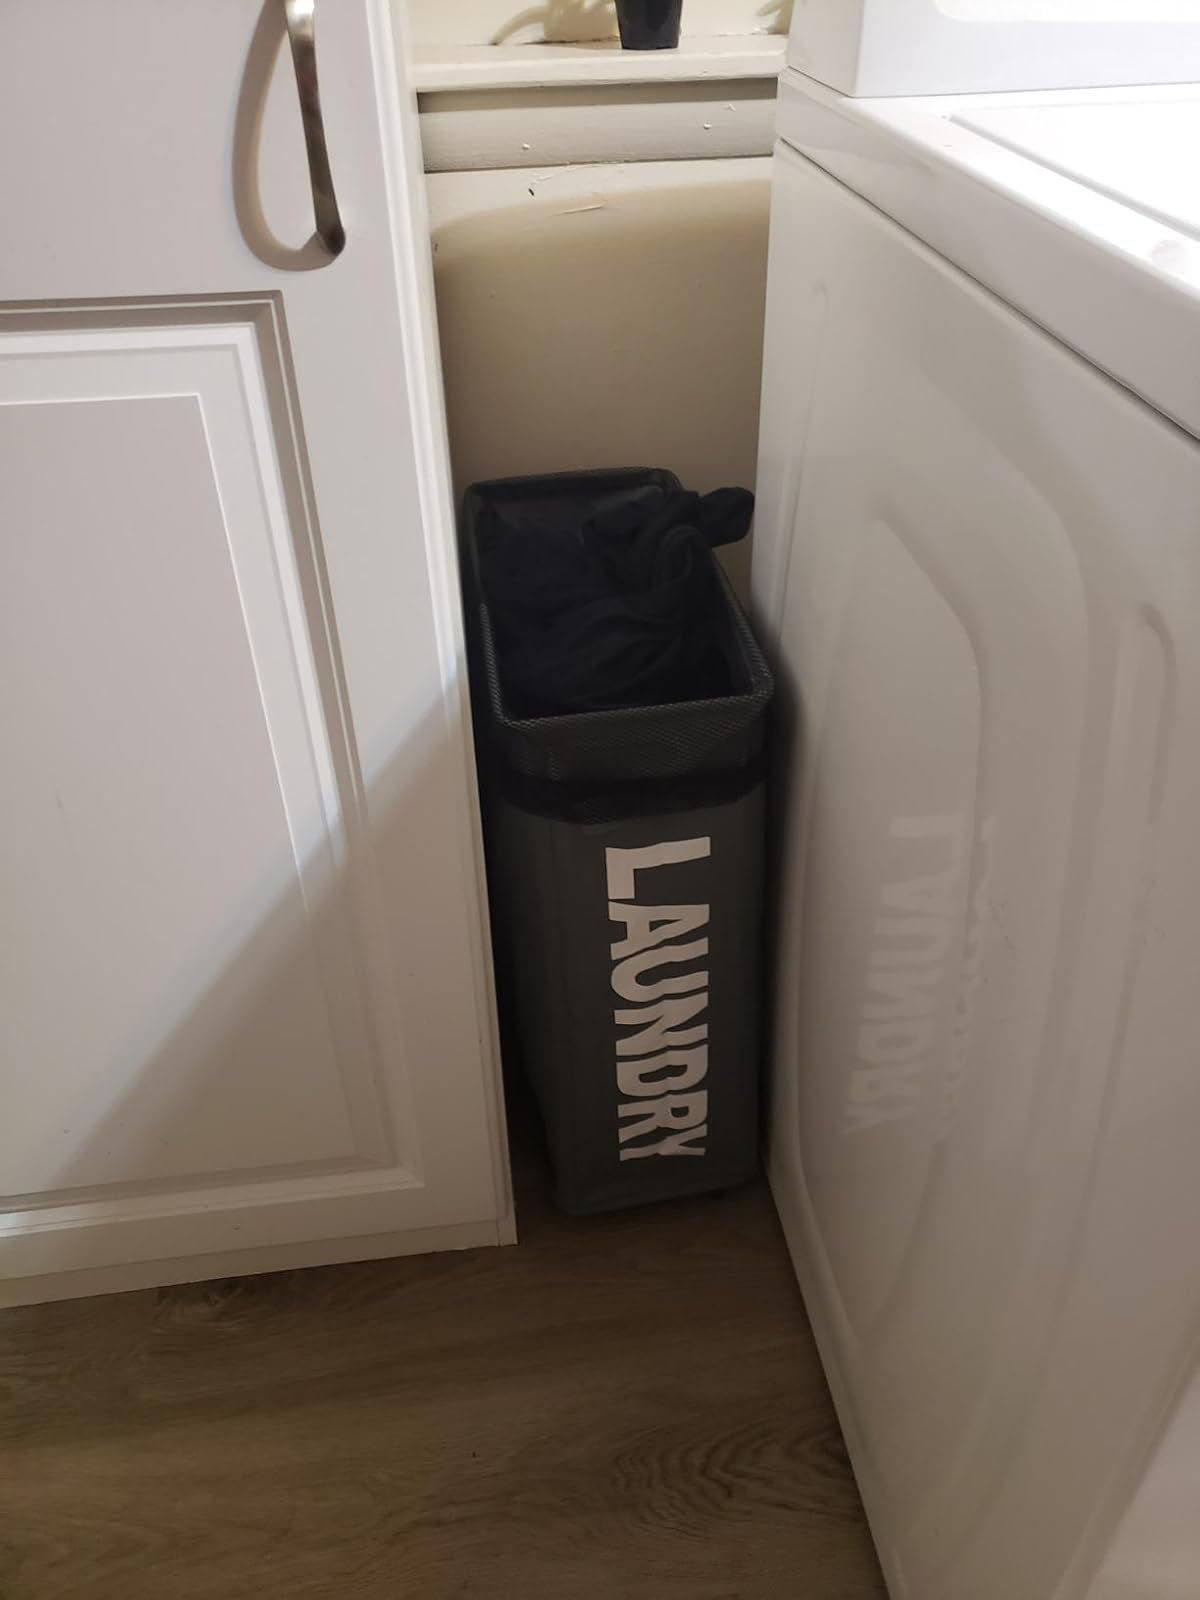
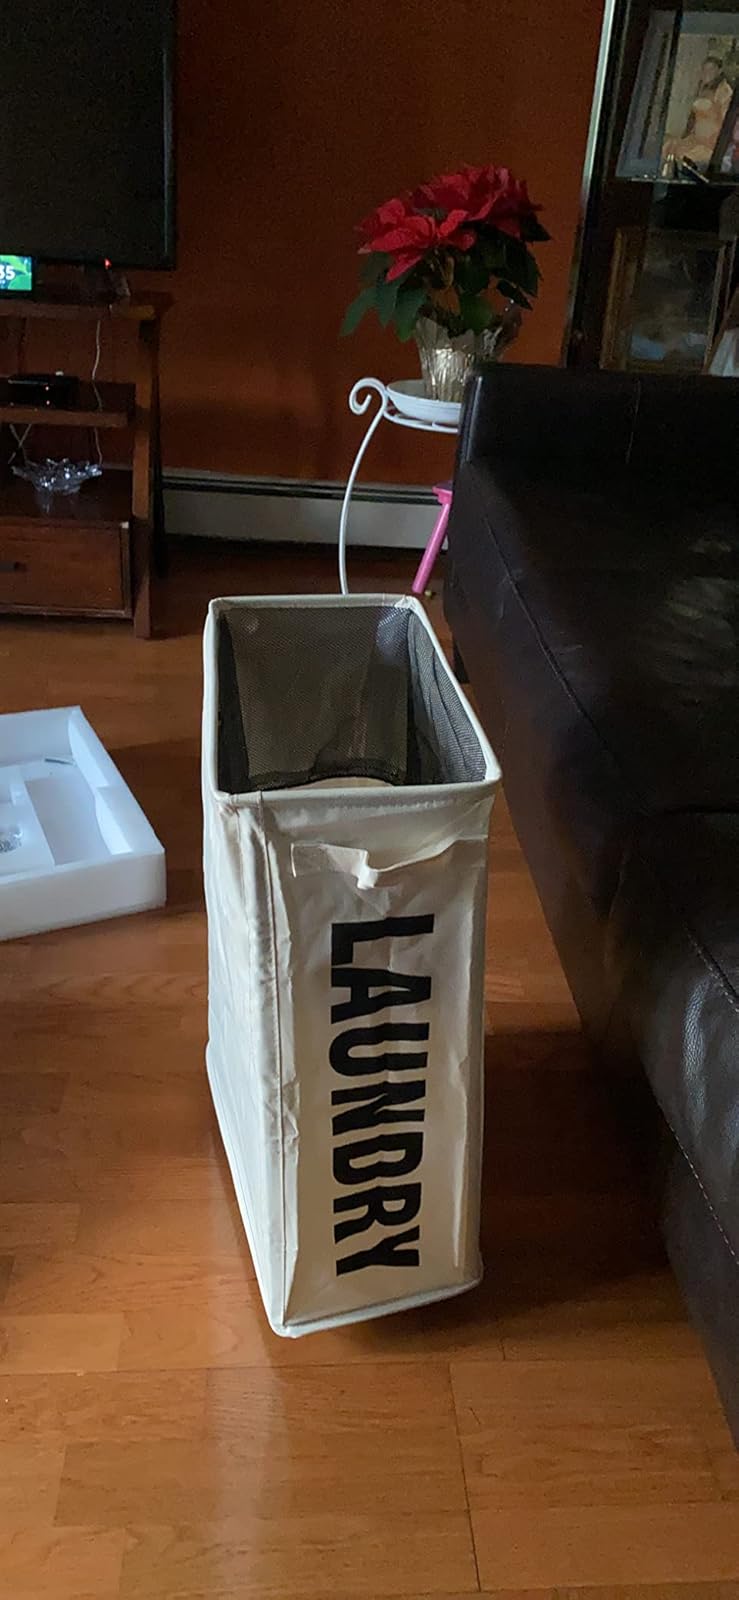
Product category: items_hamper
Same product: no